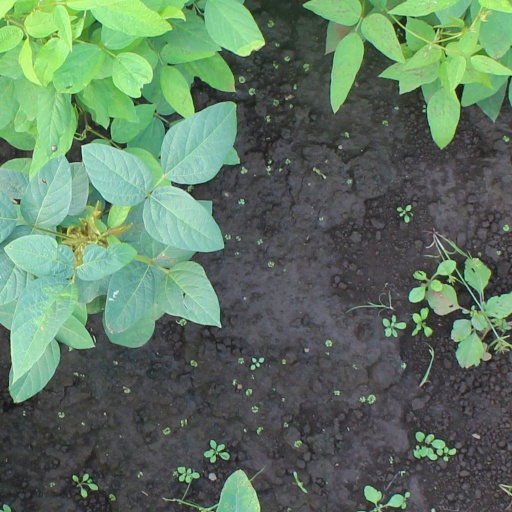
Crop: soybean